Wilmer W. Tanner

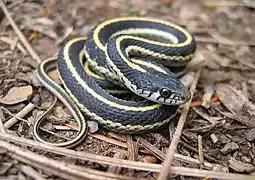
A western terrestrial garter snake, of which Tanner identified 2 possible subspecies.

Tanner was a member of the American Society of Ichthyologists and Herpetologists and the American Association for the Advancement of Science, and was one-time president of the Herpetologists' League. He was the publisher of "Herpetologica" magazine for 18 years. He has also served as president of the Provo Energy Board.